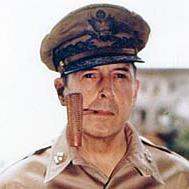
Age: 64